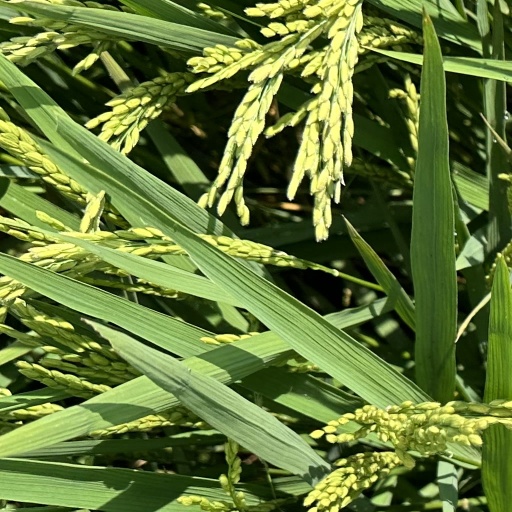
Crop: rice